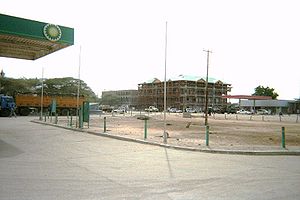
Garissa
Gade i Garissa
Garissa er en by i den østlige del af Kenya, med et indbyggertal på cirka 66.000. Byen ligger tæt ved grænsen til nabolandet Somalia, og en stor del af indbyggerne er somaliere.